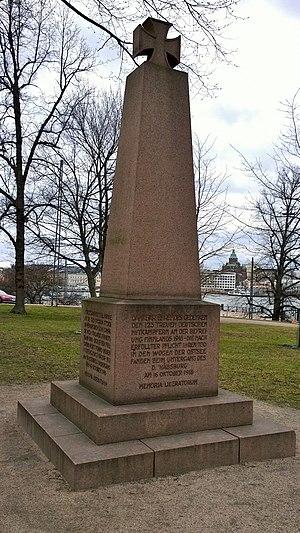
Johan Gunnar Finne est un sculpteur finlandais.